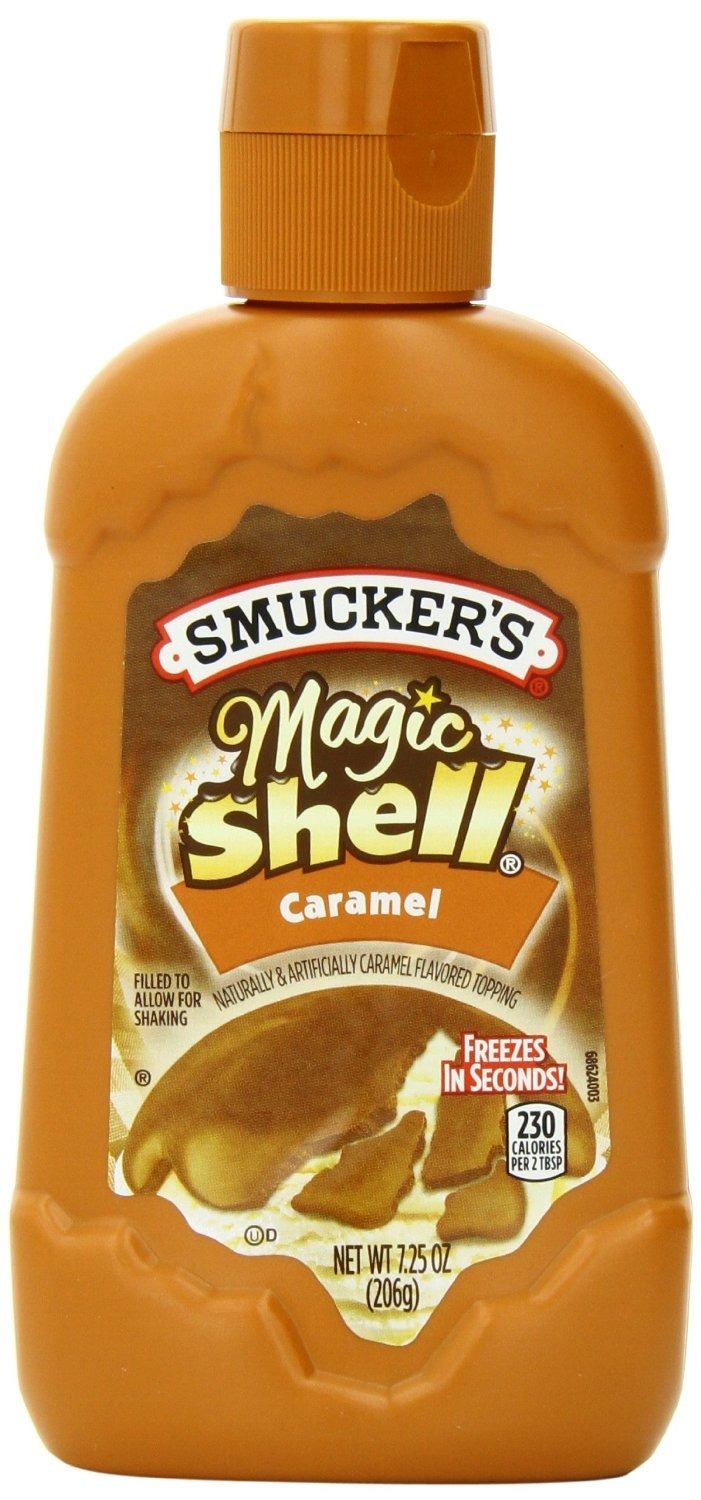
Item Name: Smucker's Magic Shell Caramel Flavored Topping, 7.25 Ounce by Smucker'S Magic Shell
Value: 7.2
Unit: Ounce

Price: 9.48